Bizerte

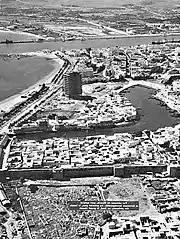
Aerial view of Bizerte in 1959

Due to Bizerte's strategic location on the Mediterranean, France retained control of the city and their naval base after Tunisian independence in 1956.